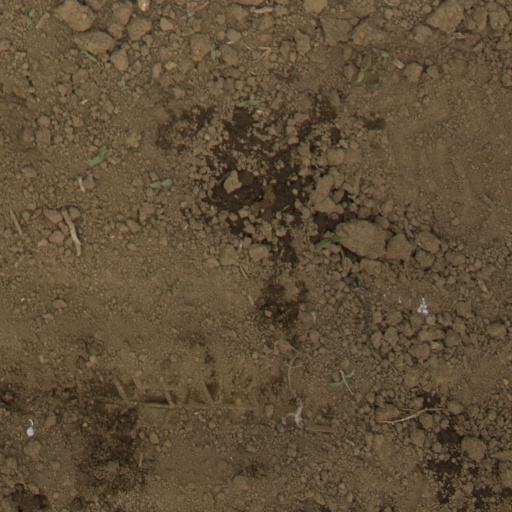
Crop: Jerusalem artichoke